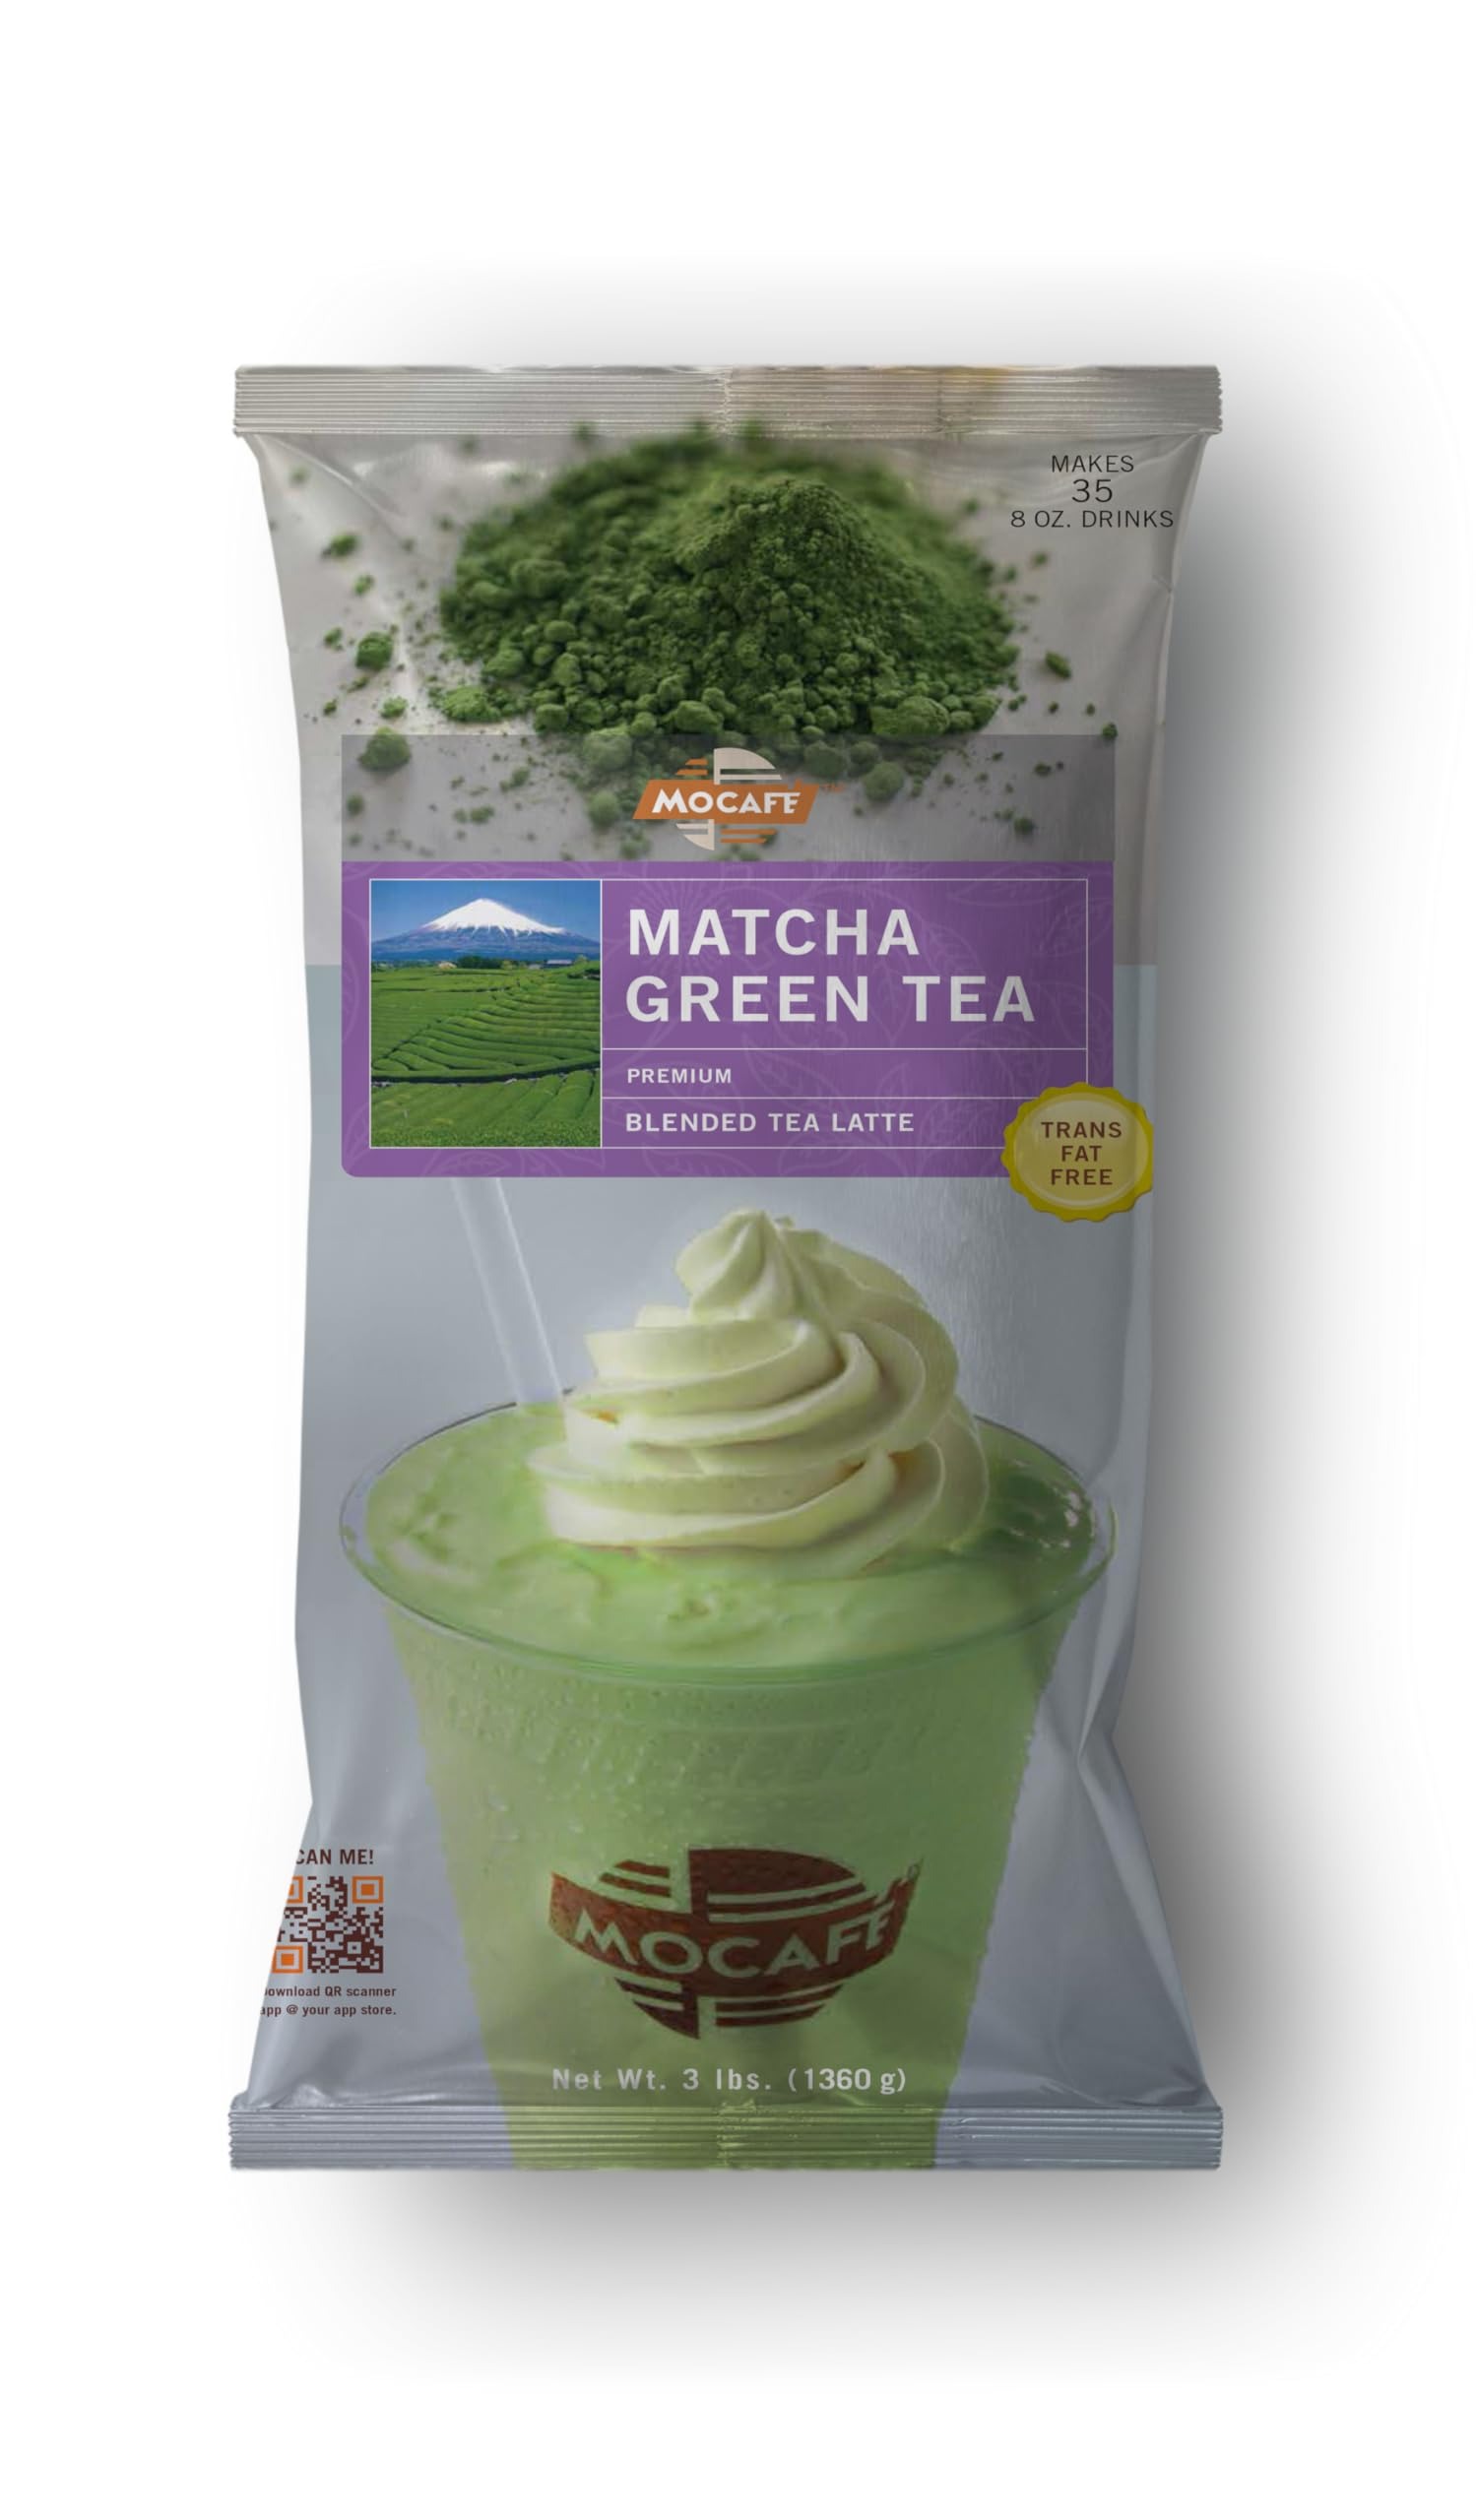
Item Name: MOCAFE Matcha Latte Mix Powder, sweetened creamy Ceremonial Grade Japanese green tea, café style premium instant blended frappe, hot and iced drinks, 3lb Bulk Bag
Bullet Point 1: Matcha Latte Mix – Barista crafted for home & cafe. Enjoy instant matcha green tea latte bliss with our sweet matcha latte powder, hand-crafted by baristas for smooth, café-style lattes, frappes, smoothies, and more. Make healthy matcha drinks at home, work, or on the go—no blender or training required!
Bullet Point 2: Easy to make, hot iced or blended: Just add MOCAFE Matcha Latte powder to water (or milk, or nut milk for extra creamy energizing treat). Mix hot or cold, or toss it in a blender with ice for a frozen frappe. Each 3 lb bulk bag makes 35 (8 fl oz) servings—perfect for everyday enjoyment.
Bullet Point 3: Ceremonial Grade Matcha from Japan: Our premium instant latte powdered mix features shade-grown ceremonial grade matcha green tea from Kyoto, Japan. Packed with antioxidants and L-theanine, matcha supports focus and calm energy with less caffeine than coffee—great for a healthy lifestyle.
Bullet Point 4: Customize your matcha latte your way: Get creative! Add strawberry, blueberry, pistachio, or your favorite fruit to create fun flavored matcha drinks. Top with foamed milk, green tea powder, or add boba pearls for a delicious treat that’s uniquely yours—hot, iced, or frozen.
Bullet Point 5: Best matcha value - Cafe Quality, bulk size: Join cafes nationwide who use MOCAFE’s matcha blend and love the results. With nearly 3X the product compared to top-selling matcha tins, our 3 lb bulk bag delivers exceptional taste and value. Enjoy barista-quality matcha lattes without the café price.
Value: 48.0
Unit: Ounce

Price: 35.18